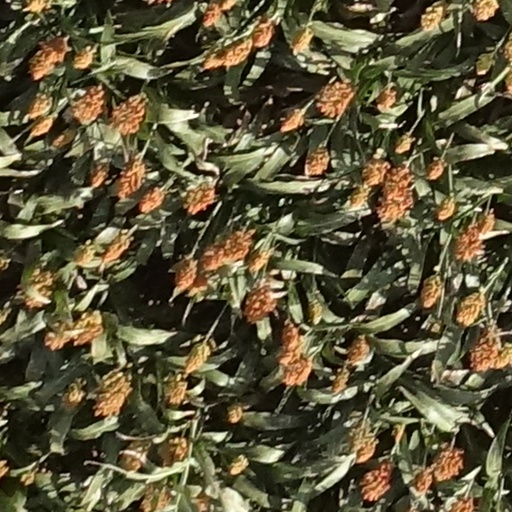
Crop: sorghum